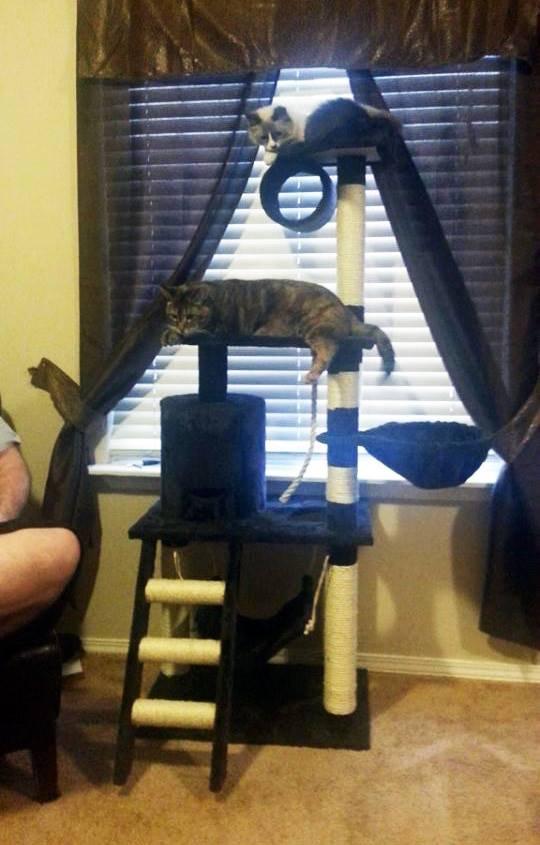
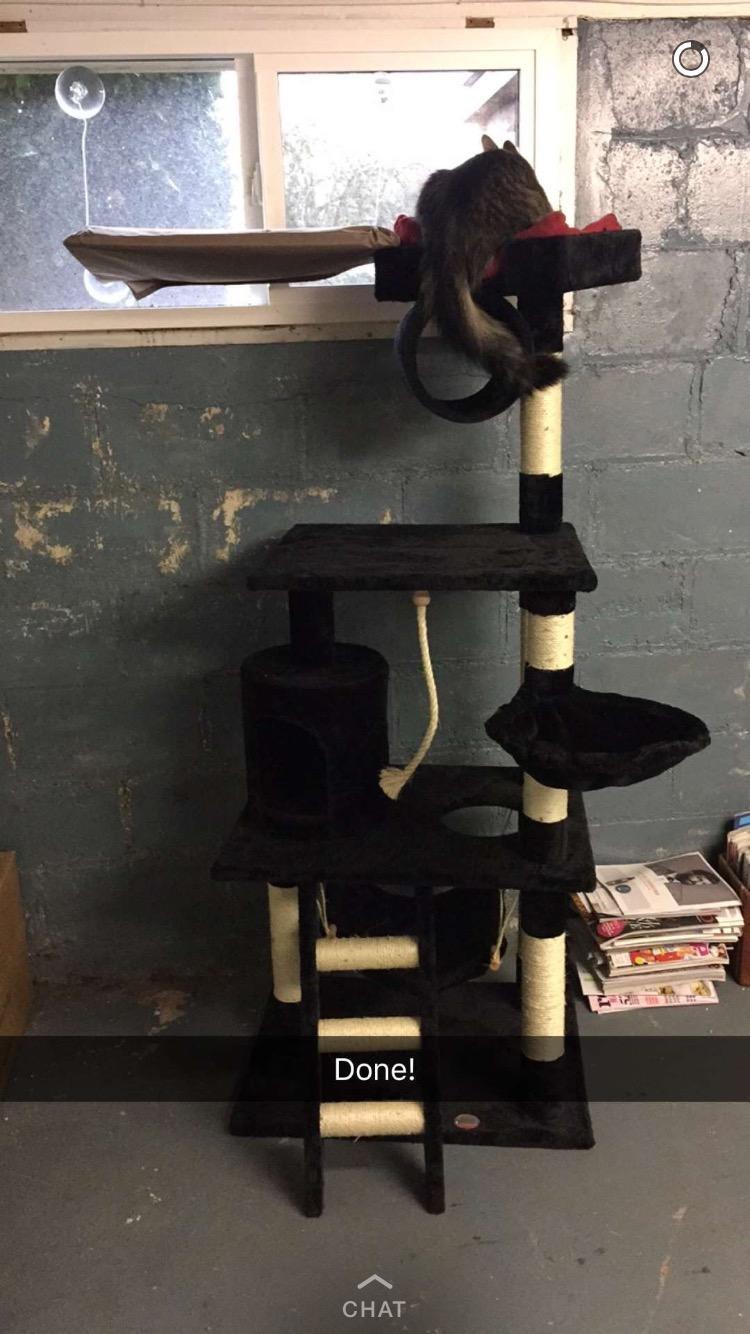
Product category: items_cat tree
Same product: yes